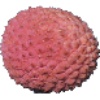
Label: lychee